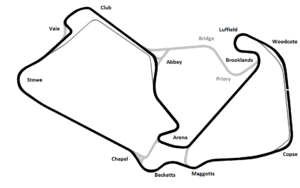
Le Grand Prix automobile de Grande-Bretagne 2019 disputé le 14 juillet 2019 sur le circuit de Silverstone, est la 1007ᵉ épreuve du championnat du monde de Formule 1 courue depuis 1950, à l'endroit où se disputa aussi la première d'entre elles le 13 mai 1950. Il s'agit de la soixante-dixième édition du Grand Prix de Grande-Bretagne comptant pour le championnat du monde de Formule 1, la cinquante-troisième disputée sur le circuit de Silverstone et de la dixième manche du championnat 2019.
Le Grand Prix automobile de Grande-Bretagne 2018 disputé le 8 juillet 2018 sur le circuit de Silverstone, est la 986ᵉ épreuve du championnat du monde de Formule 1 courue depuis 1950, à l'endroit où se disputa aussi la première d'entre-elles. Il s'agit de la 69ᵉ édition du Grand Prix de Grande-Bretagne comptant pour le championnat du monde de Formule 1, la cinquante-deuxième disputée sur le circuit de Silverstone et la dixième manche du championnat 2018.
Le Grand Prix automobile du 70ᵉ anniversaire disputé le 9 août 2020 sur le circuit de Silverstone, est la 1023ᵉ épreuve du championnat du monde de Formule 1 courue depuis 1950. Il s'agit d'une édition unique comptant pour le championnat du monde de Formule 1, et de la cinquième manche du championnat 2020.
Le circuit de Silverstone est un circuit automobile situé à Silverstone, Angleterre. Une moitié du circuit se trouve dans le Northamptonshire, l'autre moitié dans le Buckinghamshire. Il se trouve entre les villes de Milton Keynes, Northampton et Oxford. Le circuit de Silverstone a été le théâtre de la première course de Formule 1 comptant pour le championnat du monde, le 13 mai 1950, puis a accueilli en alternance avec d'autres circuits le Grand Prix automobile de Grande-Bretagne de Formule 1, jusqu'en 1987 où il est devenu l'hôte permanent de cette épreuve.